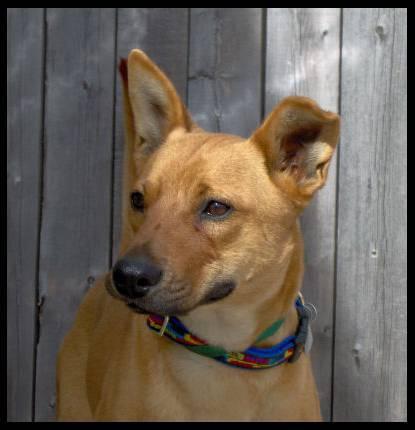
dog